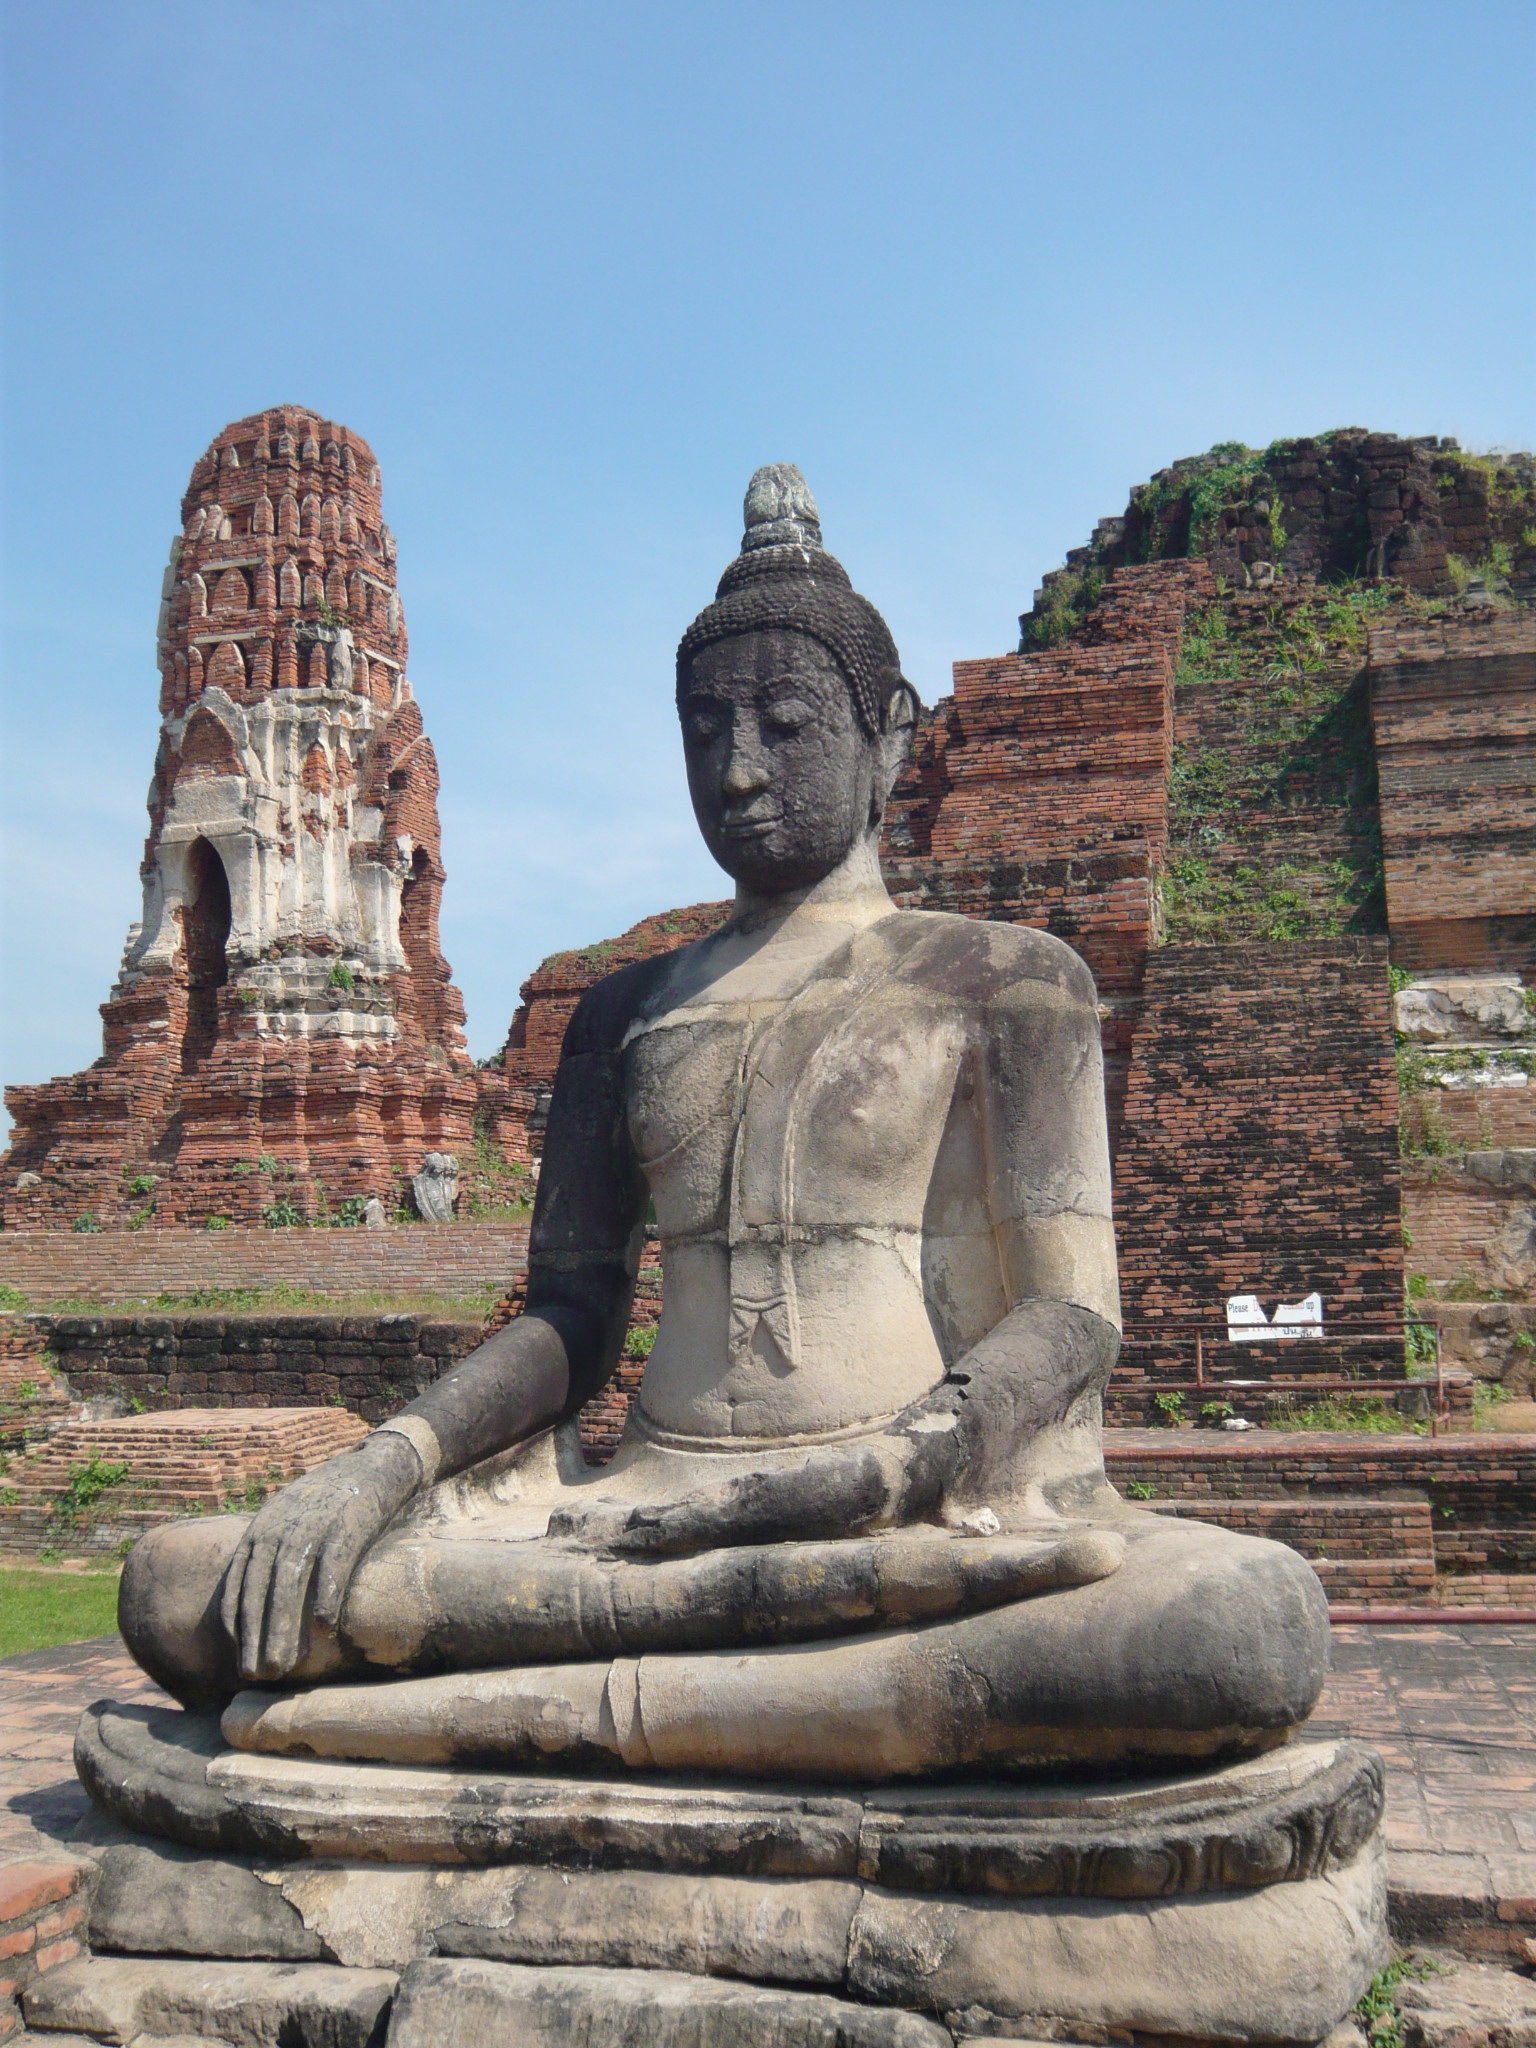
rock, monument, statue, buddhism, place of worship, thailand, sculpture, art, meditation, temple, buddha, stone statue, archaeological site, stone carving, hindu temple, gautama buddha, ancient history